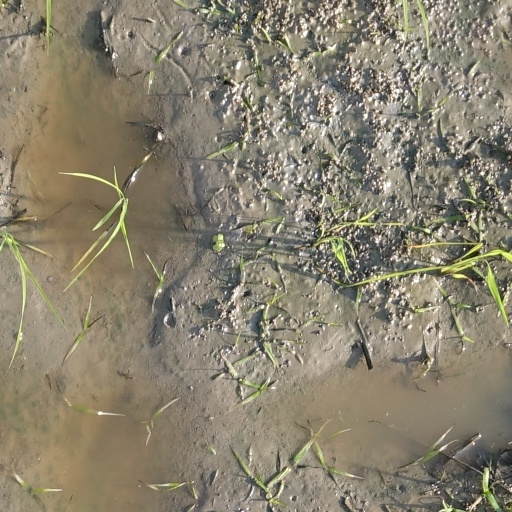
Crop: rice